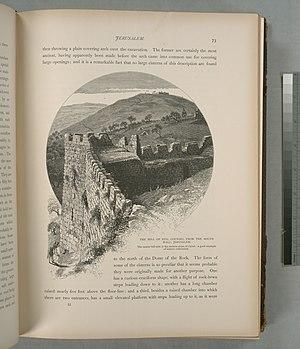
La révolte de Palestine est un soulèvement qui se déroule de mai à août 1834 à la suite de la première guerre égypto-ottomane, alors que la Syrie ottomane est temporairement détachée de l'Empire ottoman et placée sous la tutelle de Méhémet Ali, pacha d'Égypte, devenu pratiquement indépendant. Ce mouvement rassemble surtout des paysans, mécontents de la fiscalité et de la conscription introduits par l'administration égyptienne, mais aussi certains notables et des Bédouins. La révolte est écrasée par Ibrahim Pacha, fils de Méhémet Ali. La Palestine reste sous domination égyptienne jusqu'à la deuxième guerre égypto-ottomane où l'intervention des puissances occidentales la restitue au sultan.